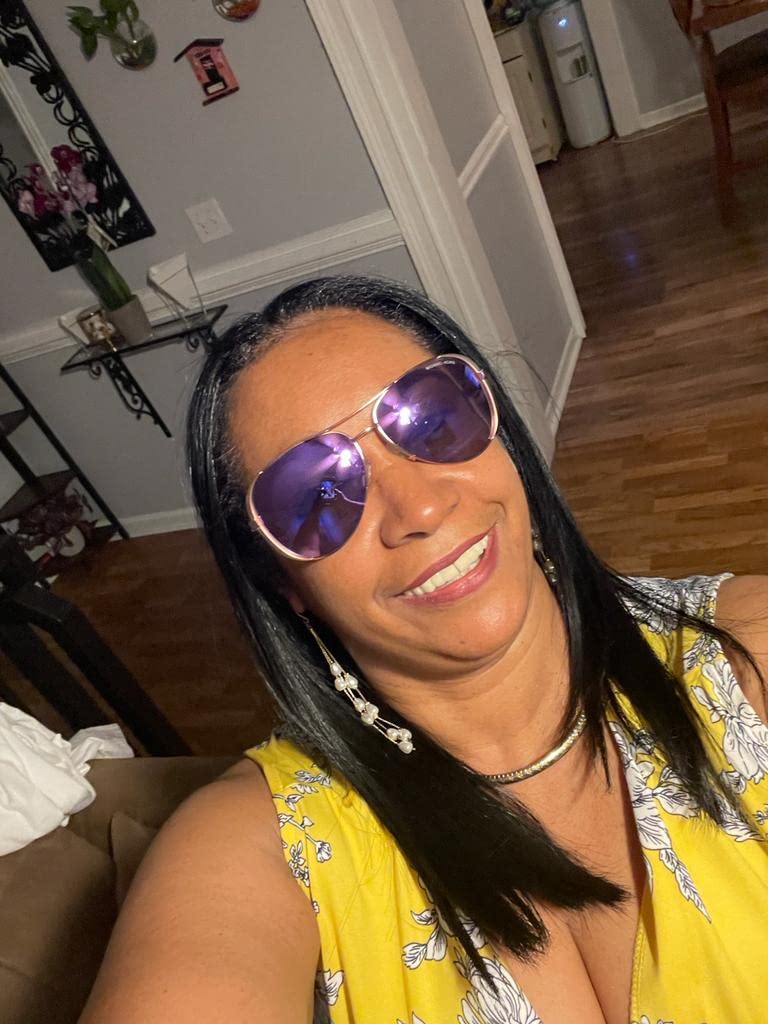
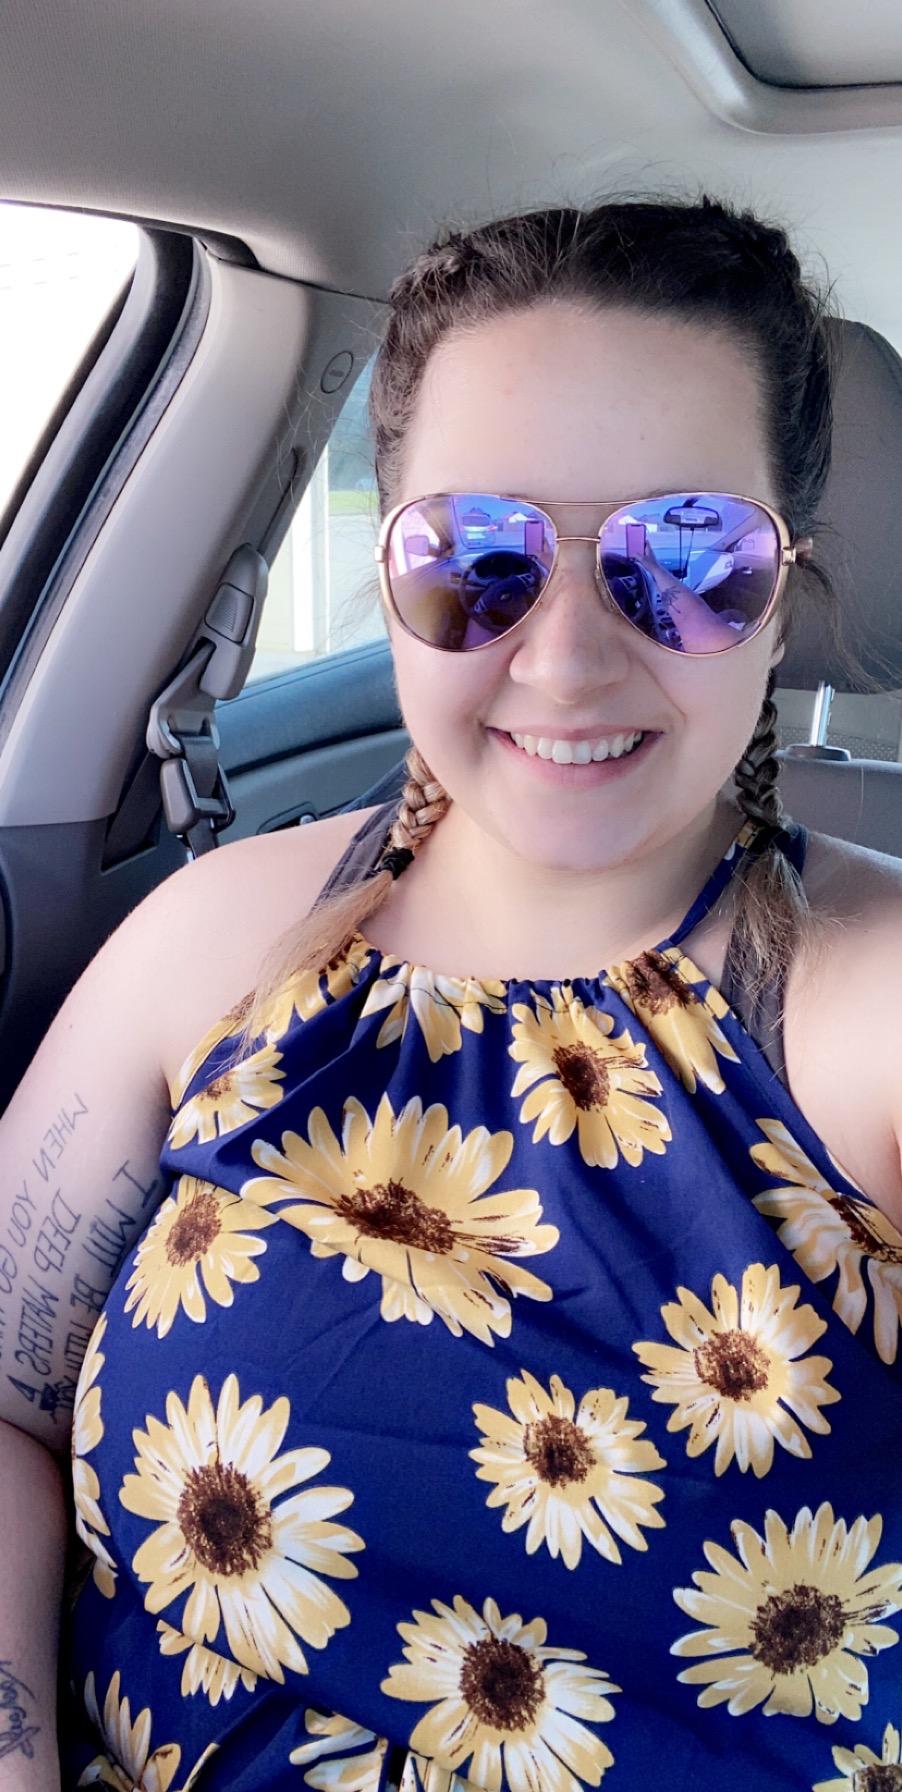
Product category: accessories_sunglasses
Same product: yes